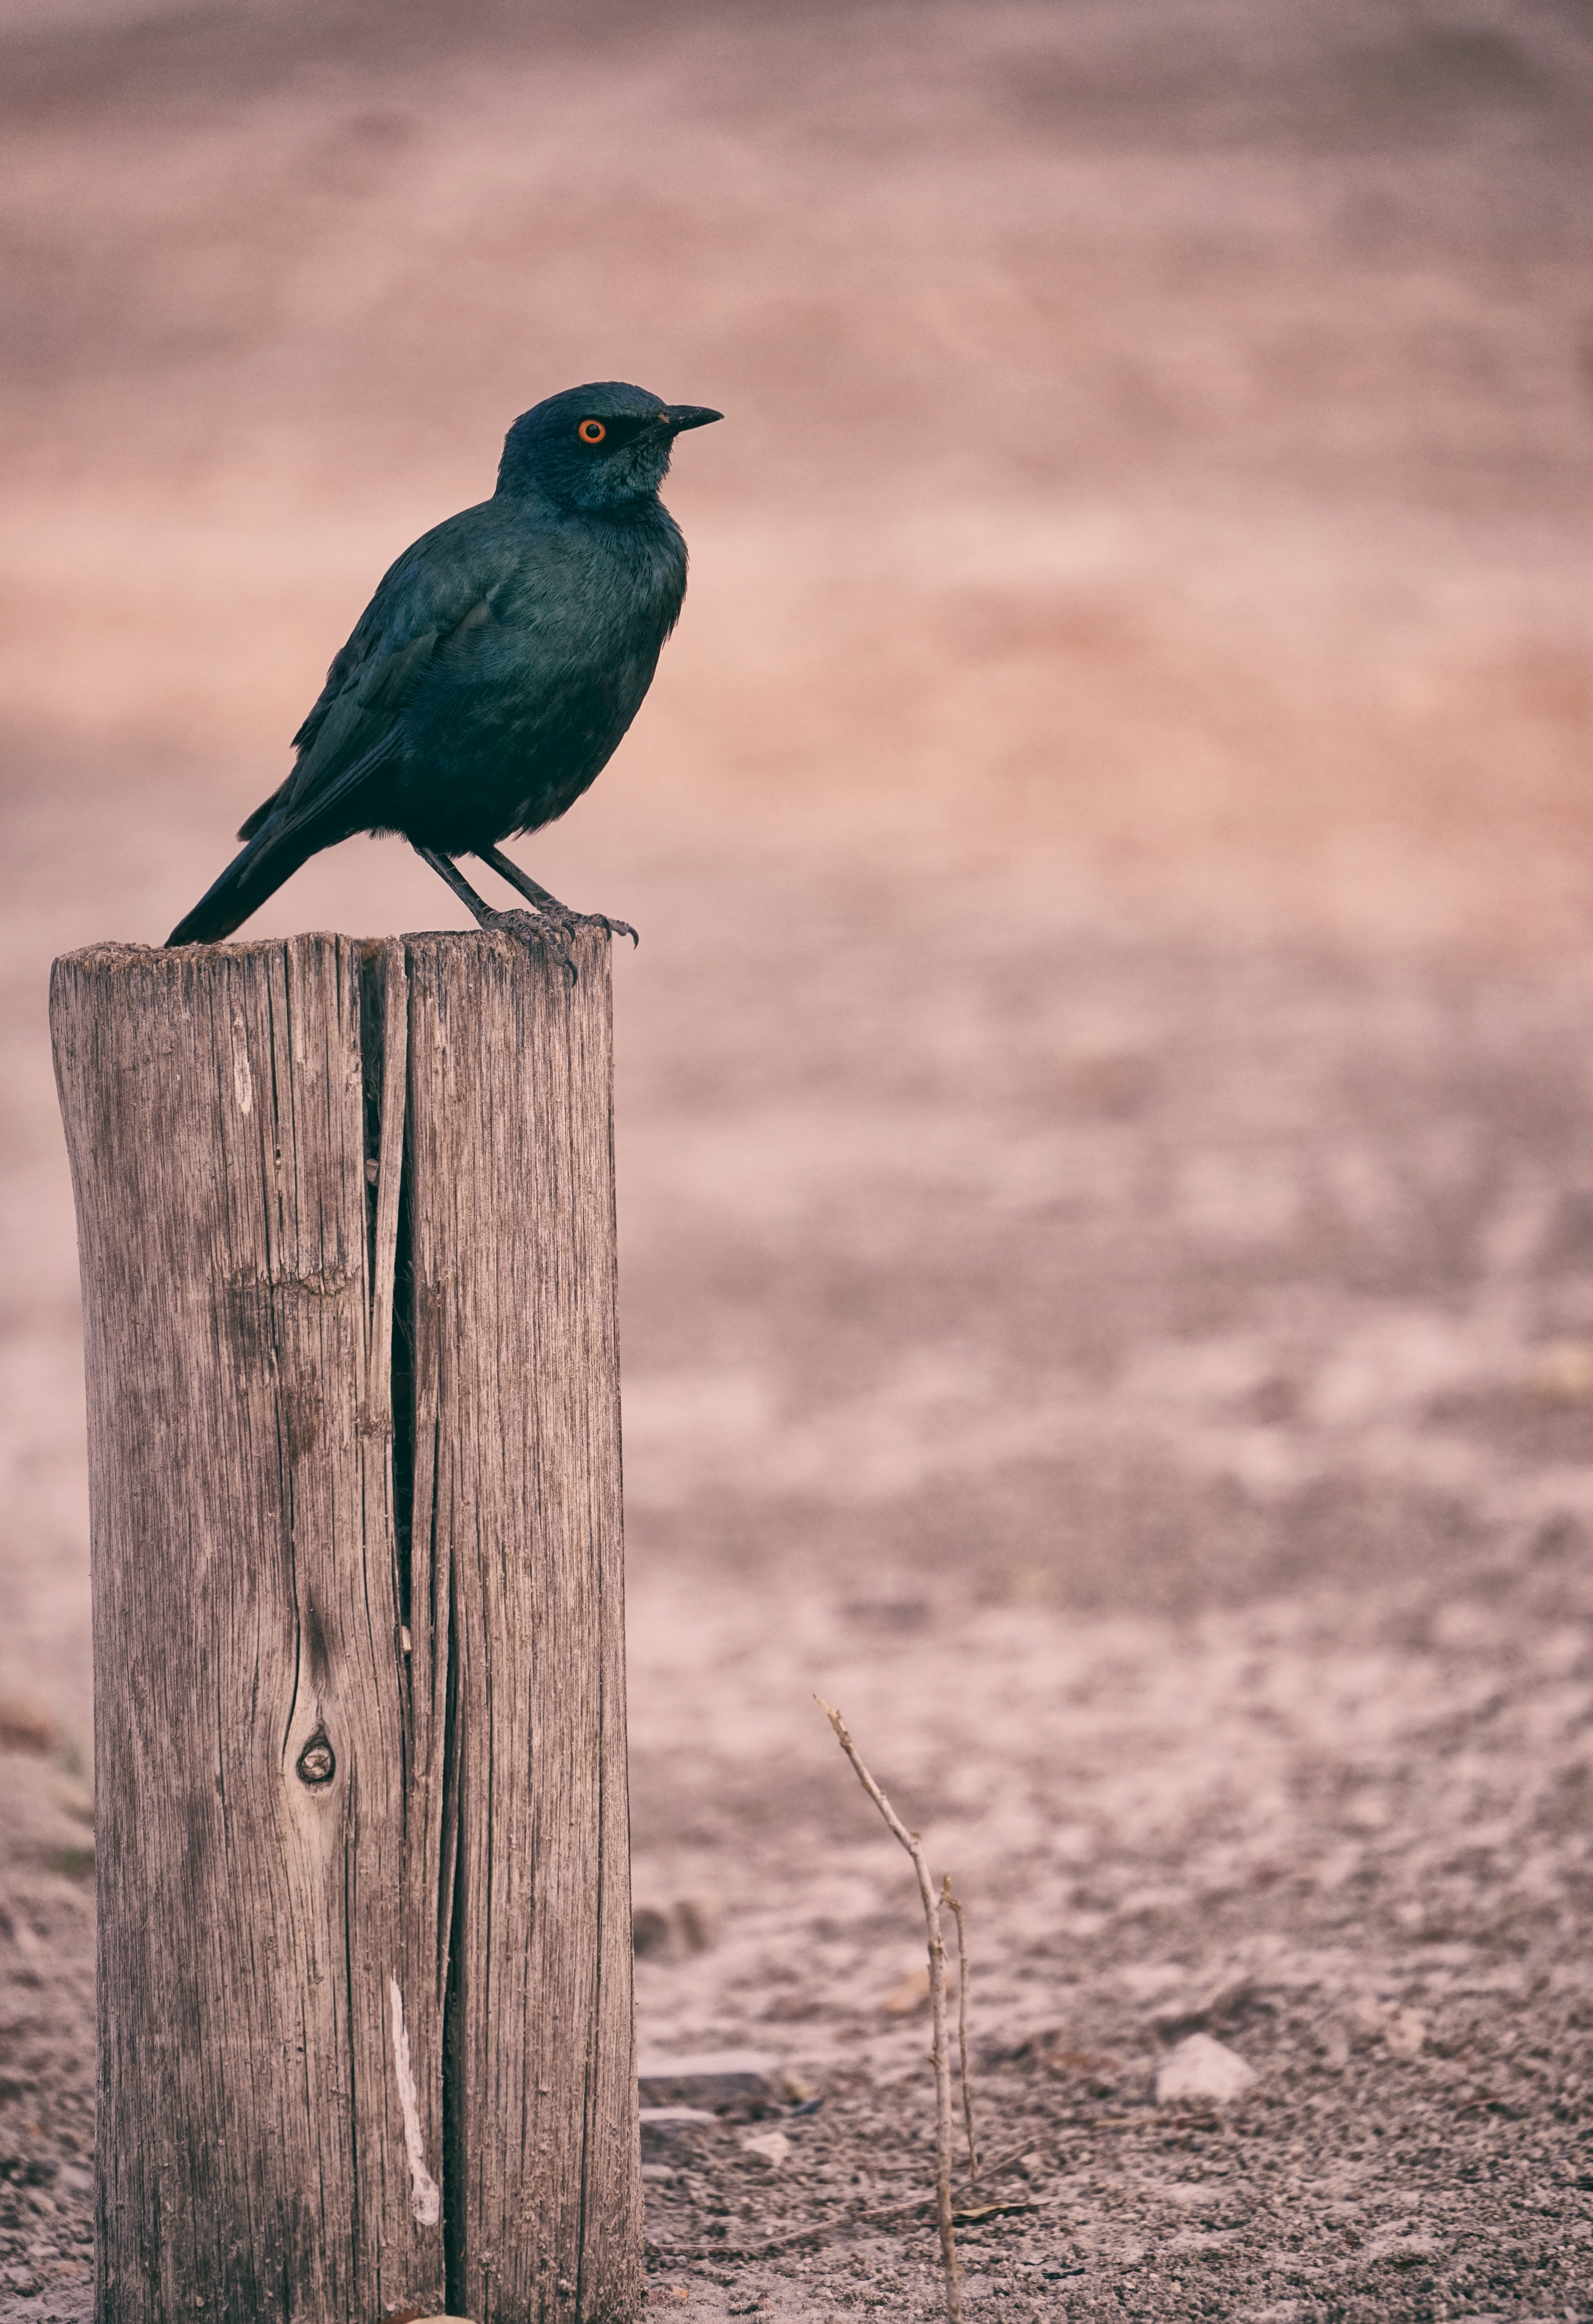
nature, bird, wildlife, beak, fauna, vertebrate, perching bird